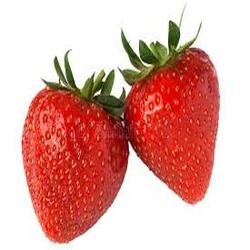
Label: Strawberry